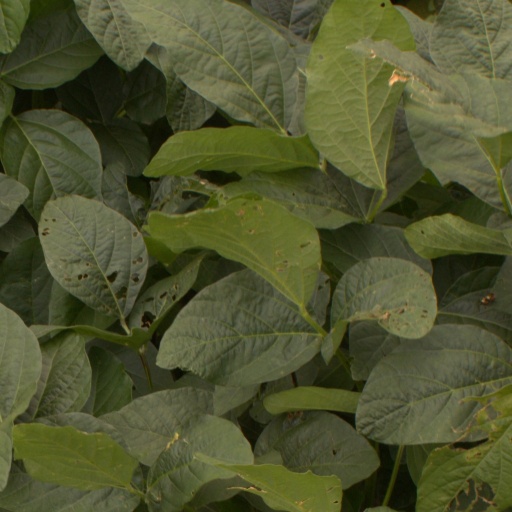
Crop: soybean